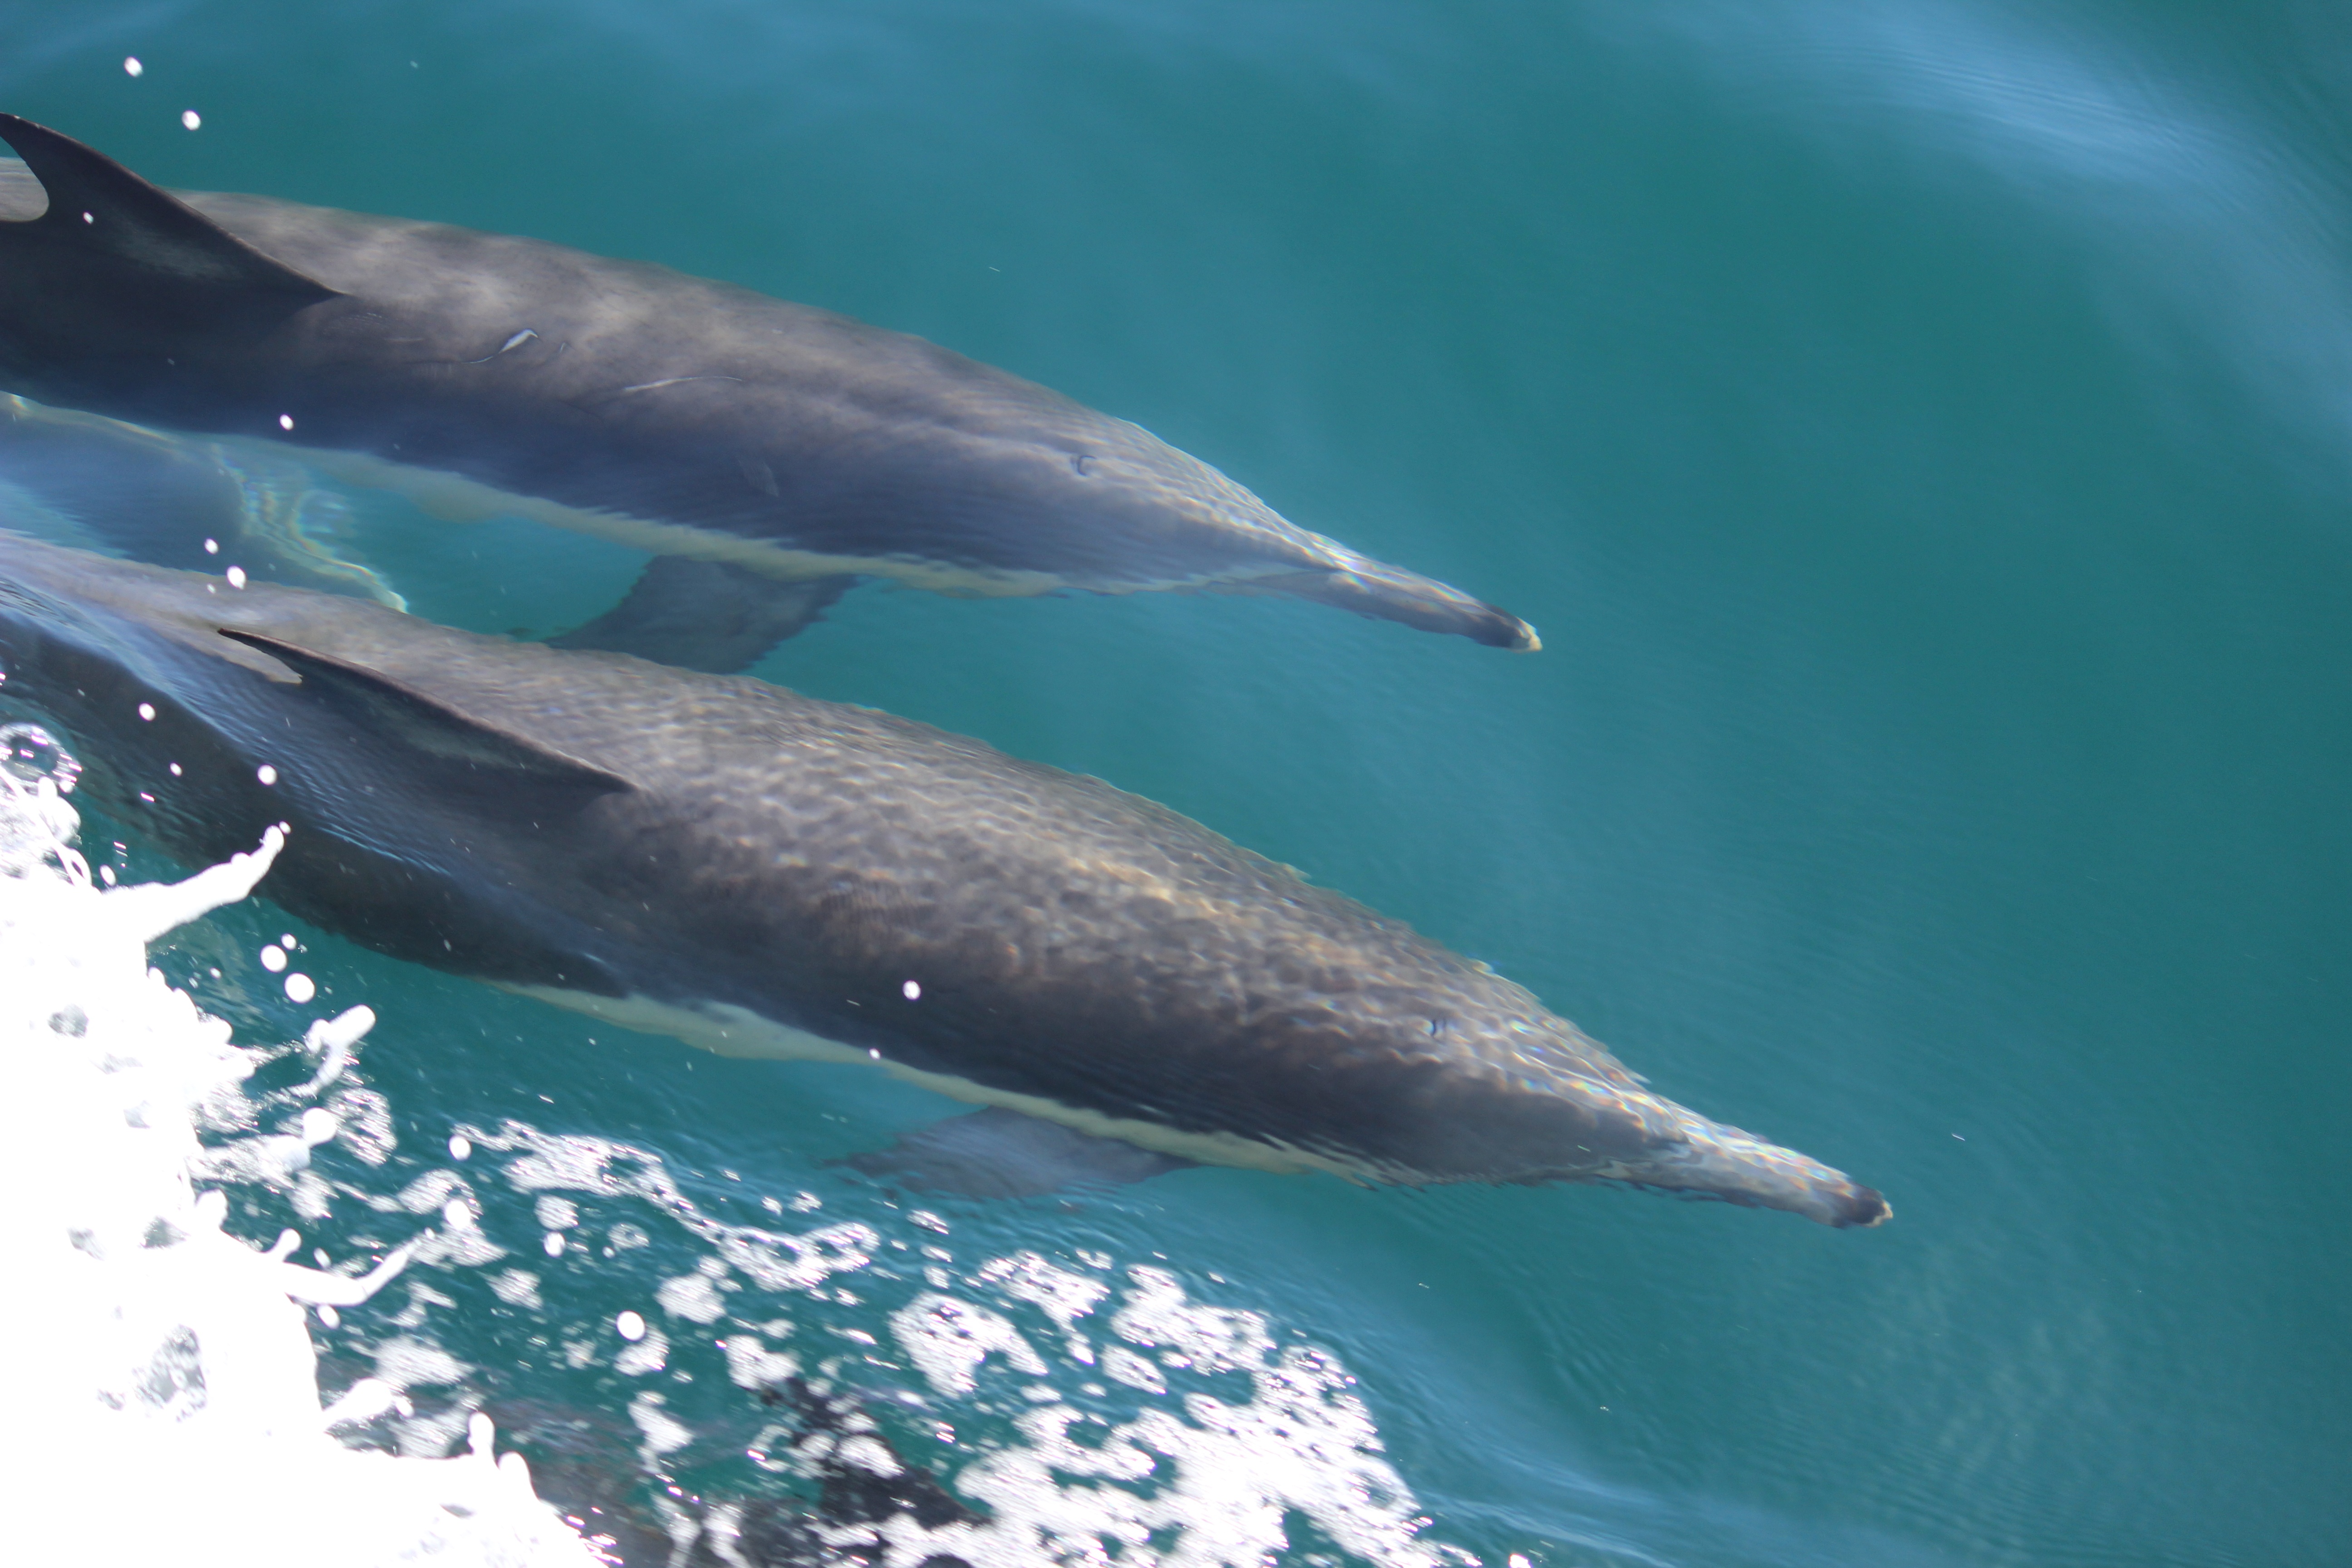
sea, water, nature, ocean, play, wave, animal, wildlife, wild, swim, splash, biology, mammal, blue, aquatic, flipper, life, fin, waves, marine, mammals, vertebrate, dolphin, pacific, dolphins, intelligent, marine mammal, delphinidae, marine biology, spinner dolphin, whales dolphins and porpoises, stenella, common bottlenose dolphin, short beaked common dolphin, rough toothed dolphin, striped dolphin, tucuxi